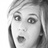
Emotion: surprise